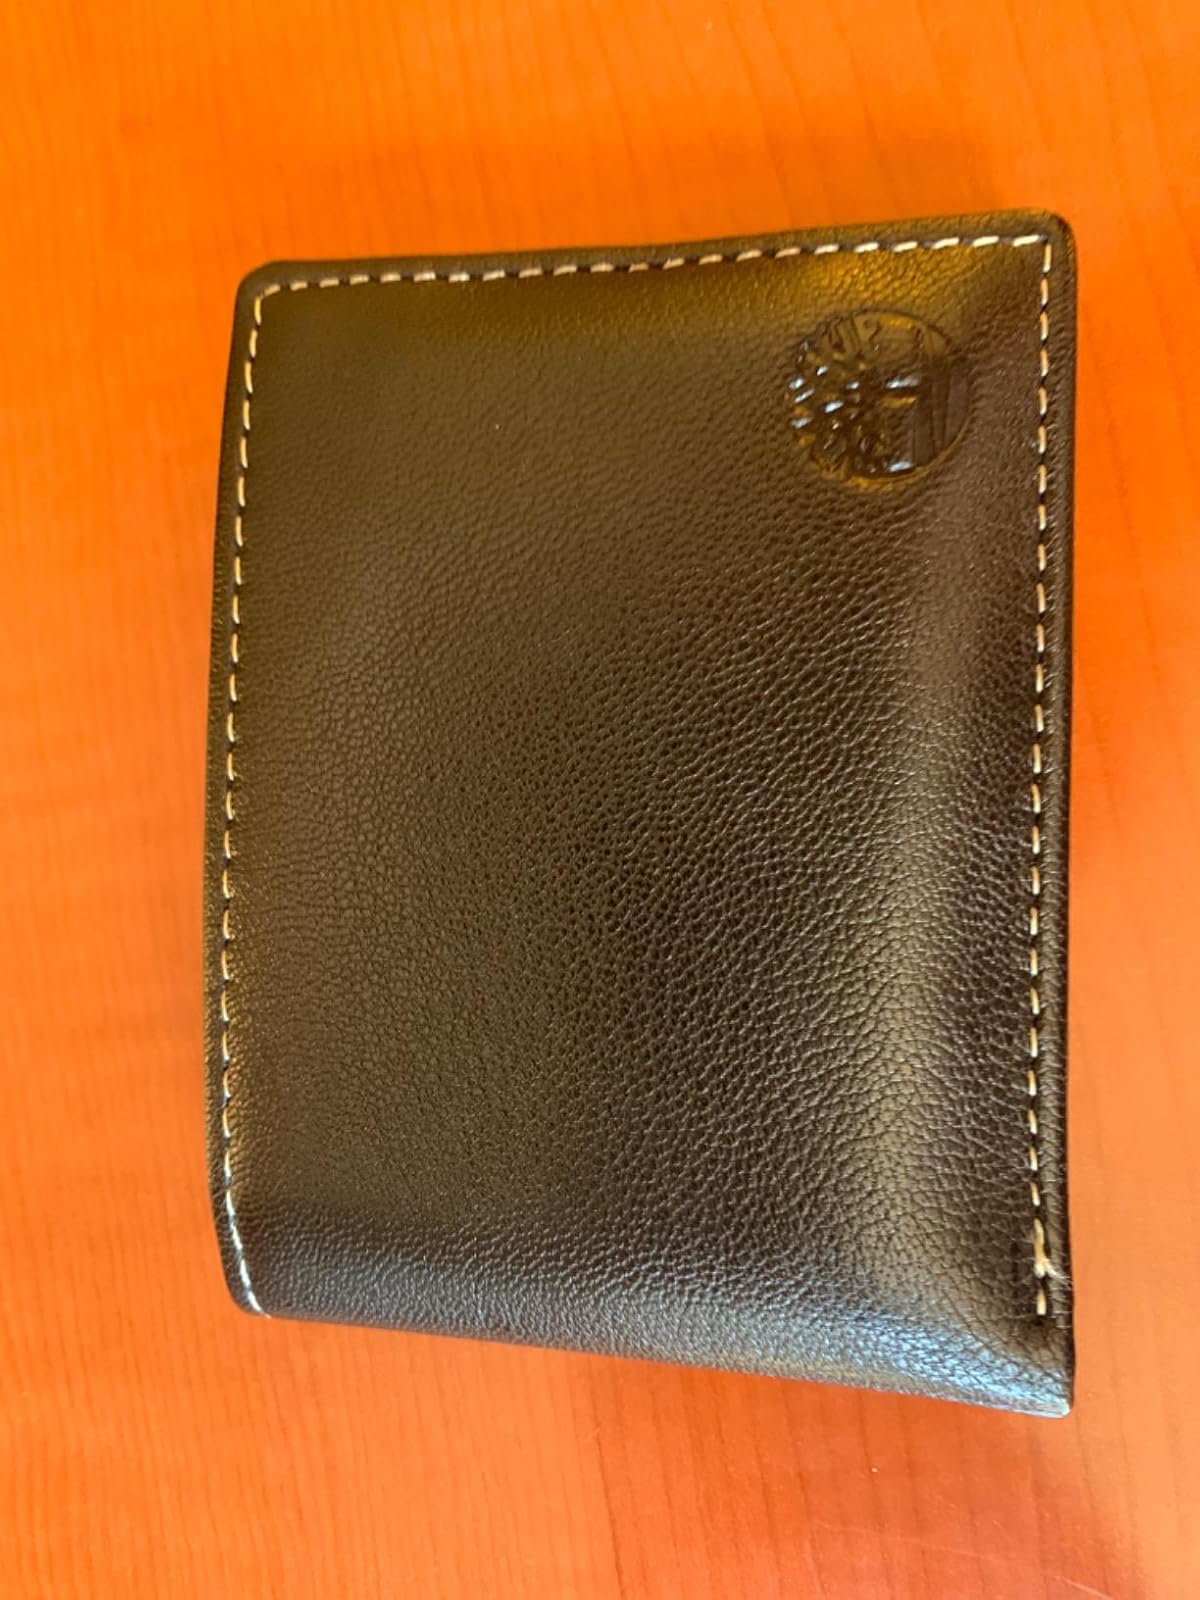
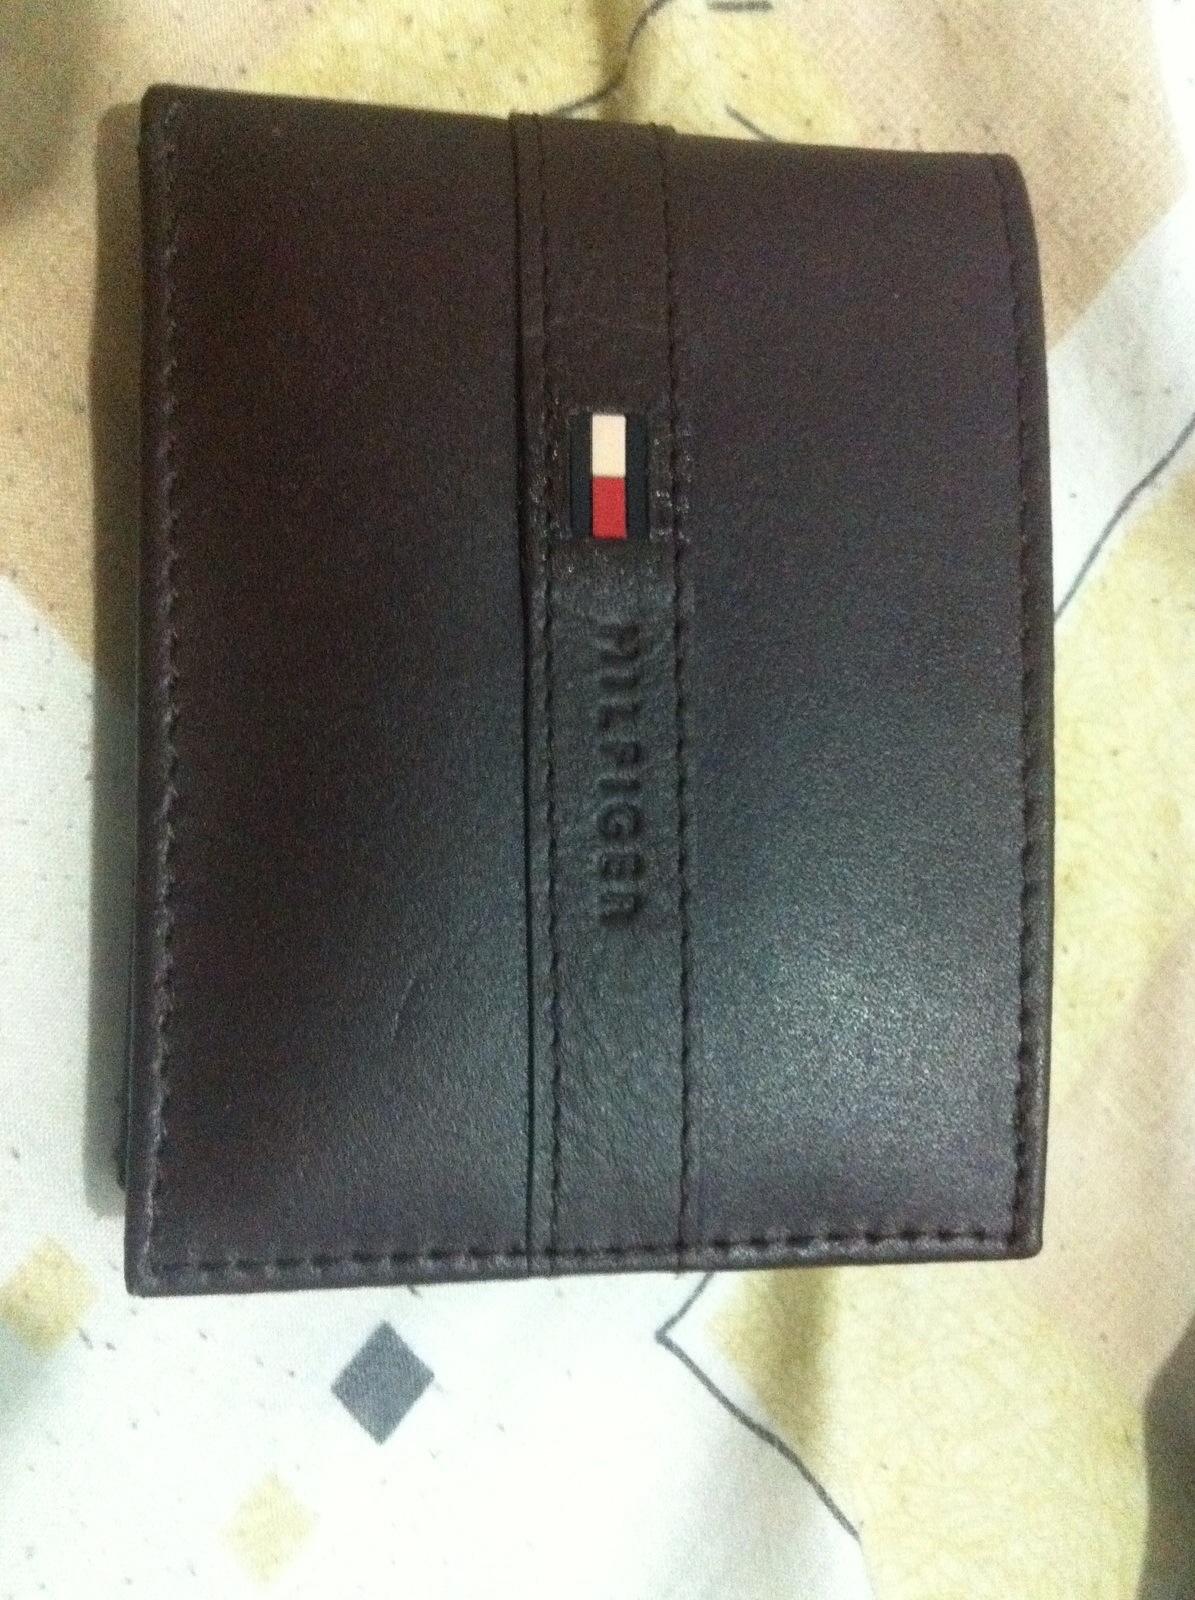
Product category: accessories_wallet
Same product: no